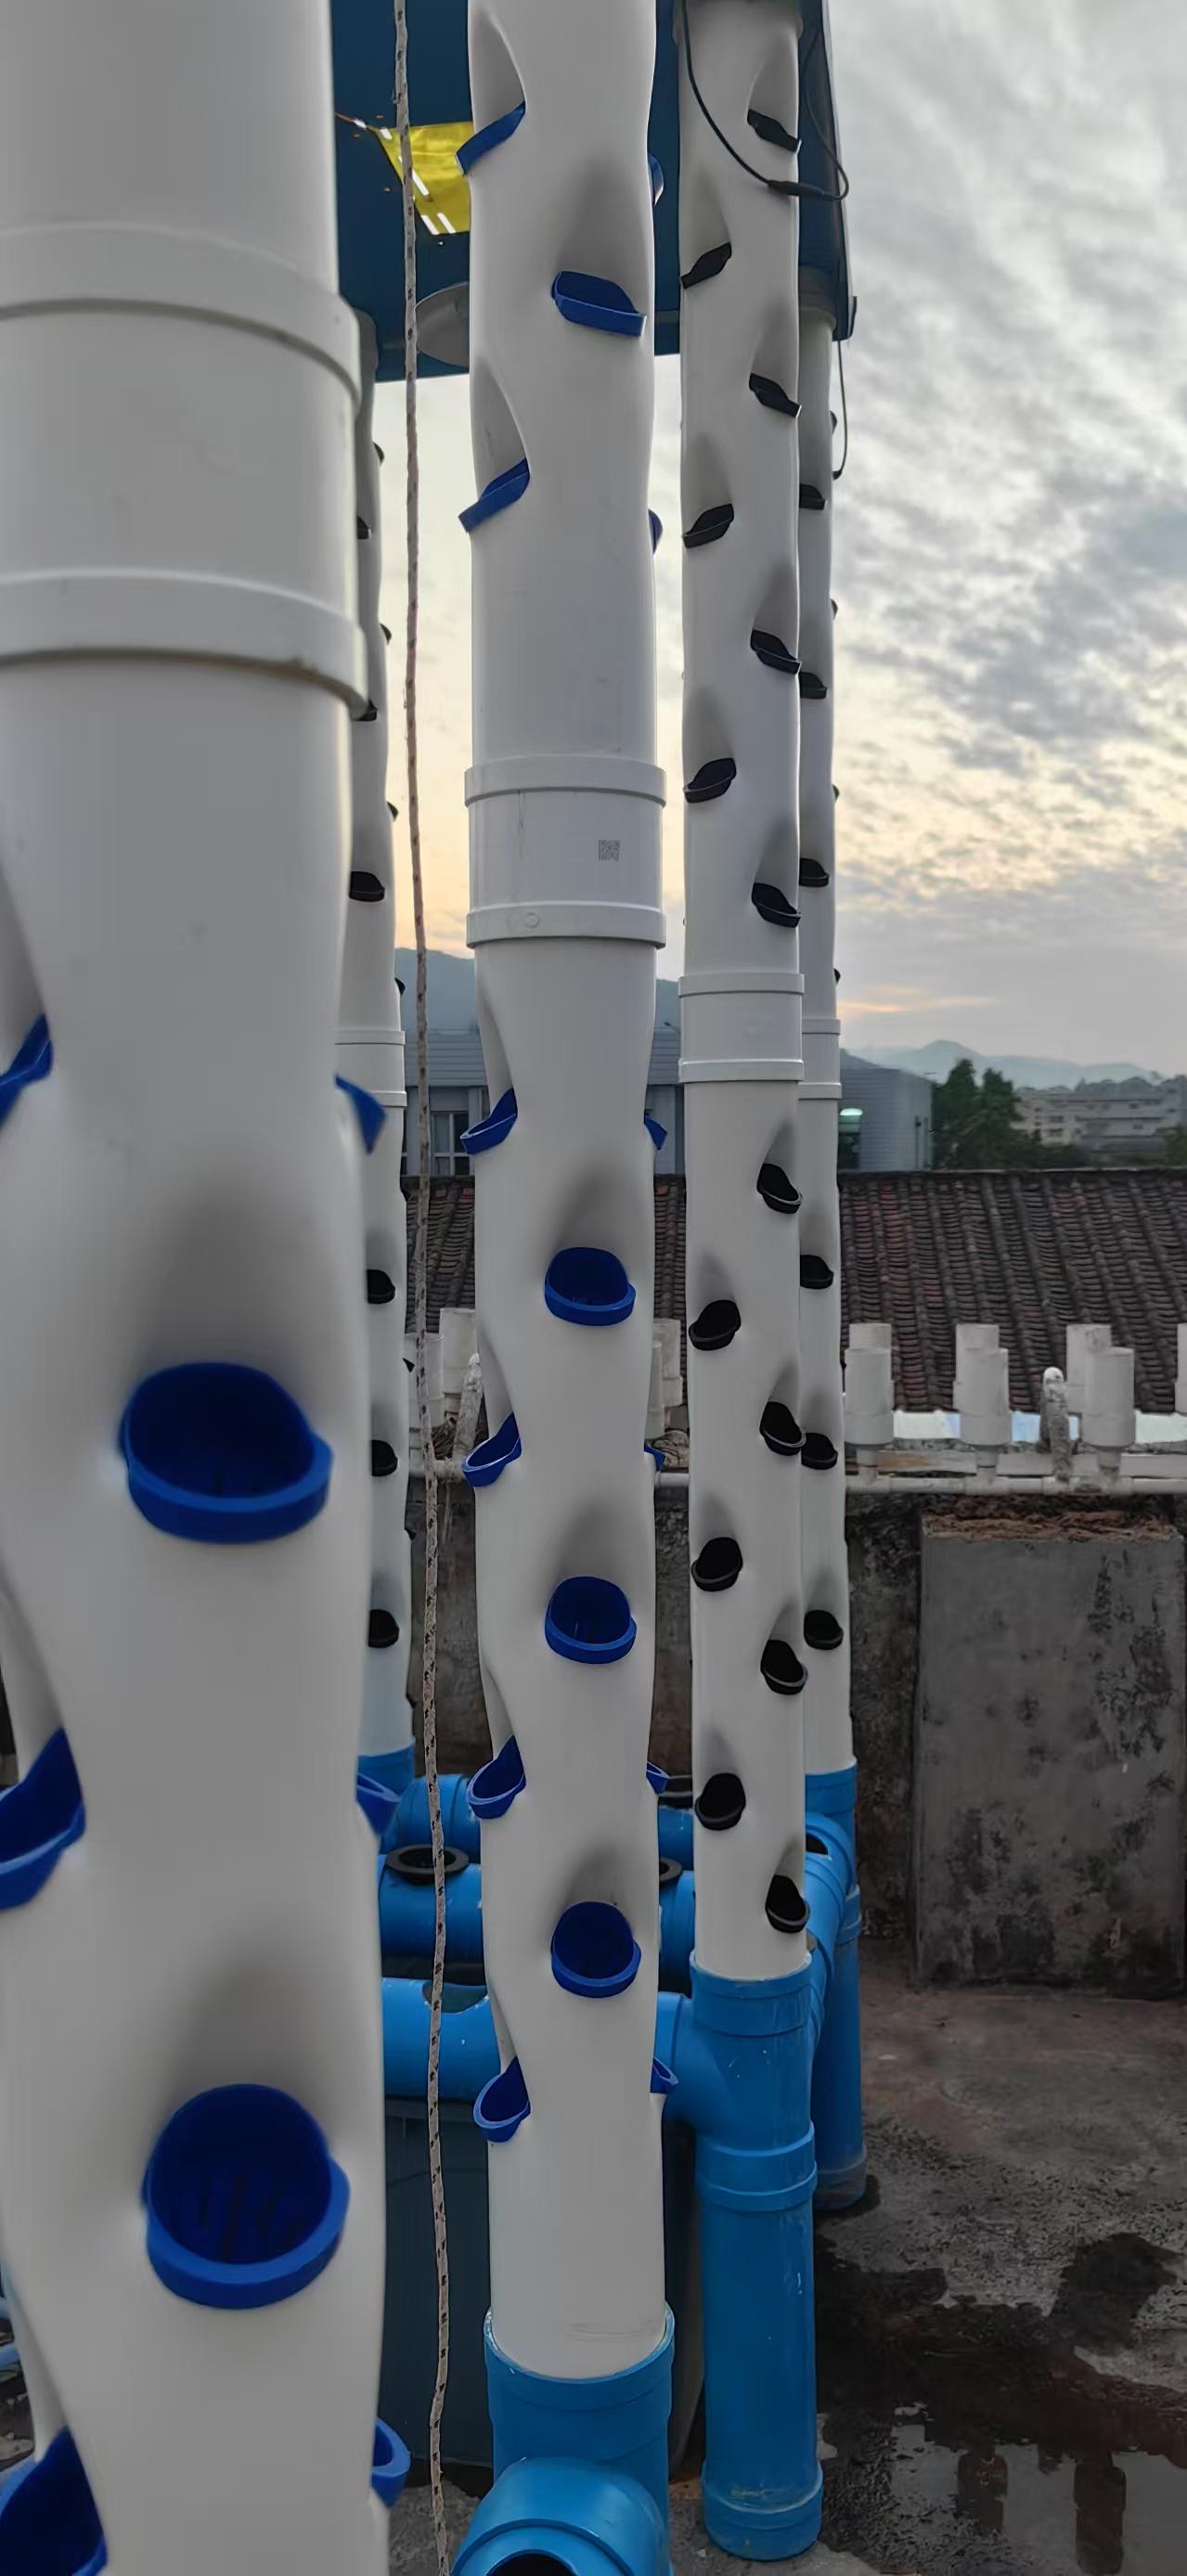
Mabomba marefu meupe yamesimama wima. Yana matundu madogo madogo, mengine yakiwa na vifuniko vya bluu. Inaonekana kama mfumo wa bustani ya wima au mfumo usiotumia udongo. Paa za nyumba zinaonekana kwa mbali.